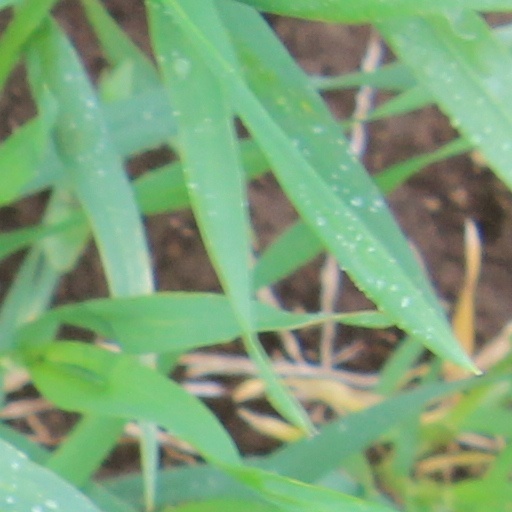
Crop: wheat